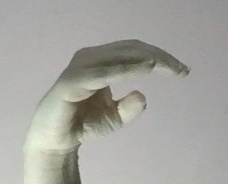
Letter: jeem